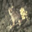
Label: frog